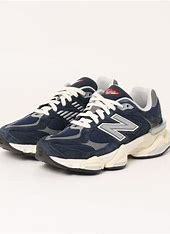
Brand: New
Model: Balance 90